Desdemona

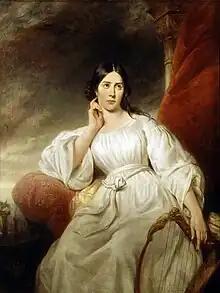
"Maria Malibran as Desdemona" by Henri Decaisne, 1830

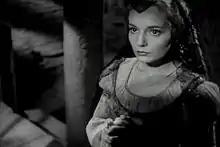
Suzanne Cloutier as Desdemona in Orson Welles' 1952 film, "Othello"

The role has attracted notable actresses through the centuries and has the distinction of being the first role performed professionally by Margaret Hughes, the first actress to appear on an English public stage.